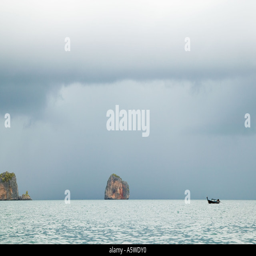
long tail boat under a cloudy sky